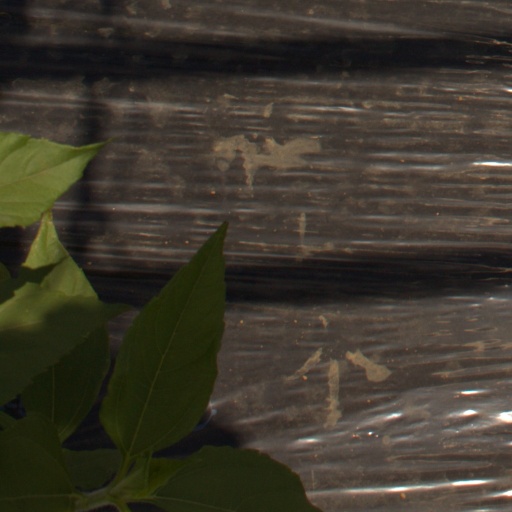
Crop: Jerusalem artichoke